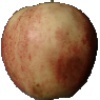
Label: red_apple